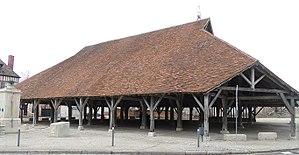
Halle, monument du 2 Février 1814 et QG de Napoléon à gauche
La halle de Piney est une halle située à Piney, en France.
Cet article recense les monuments historiques de l'Aube, en France.